El Centro Español de Tampa

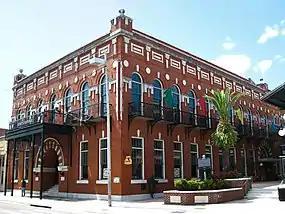
El Centro Español de Tampa, 7th Avenue, Ybor City.

El Centro Español de Tampa is a historic building in the Ybor City neighborhood of Tampa, in the U.S. state of Florida. Built as an ethnic and cultural clubhouse in 1912, the red brick structure situated at 1526–1536 East 7th Avenue is today part of a shopping and entertainment complex. It remains one of the few surviving structures specific to Spanish immigration to the United States during the late 19th and early 20th centuries, a legacy which garnered the Centro Español building recognition as a U.S. National Historic Landmark (NHL) on June 3, 1988. El Centro Español de Tampa is one of two individual structures within Hillsborough County to be so designated.